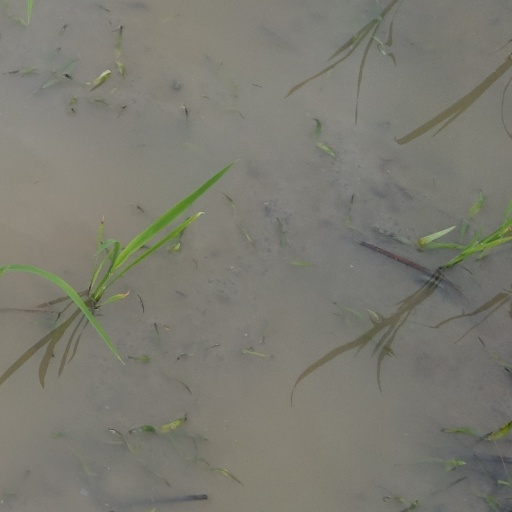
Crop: rice